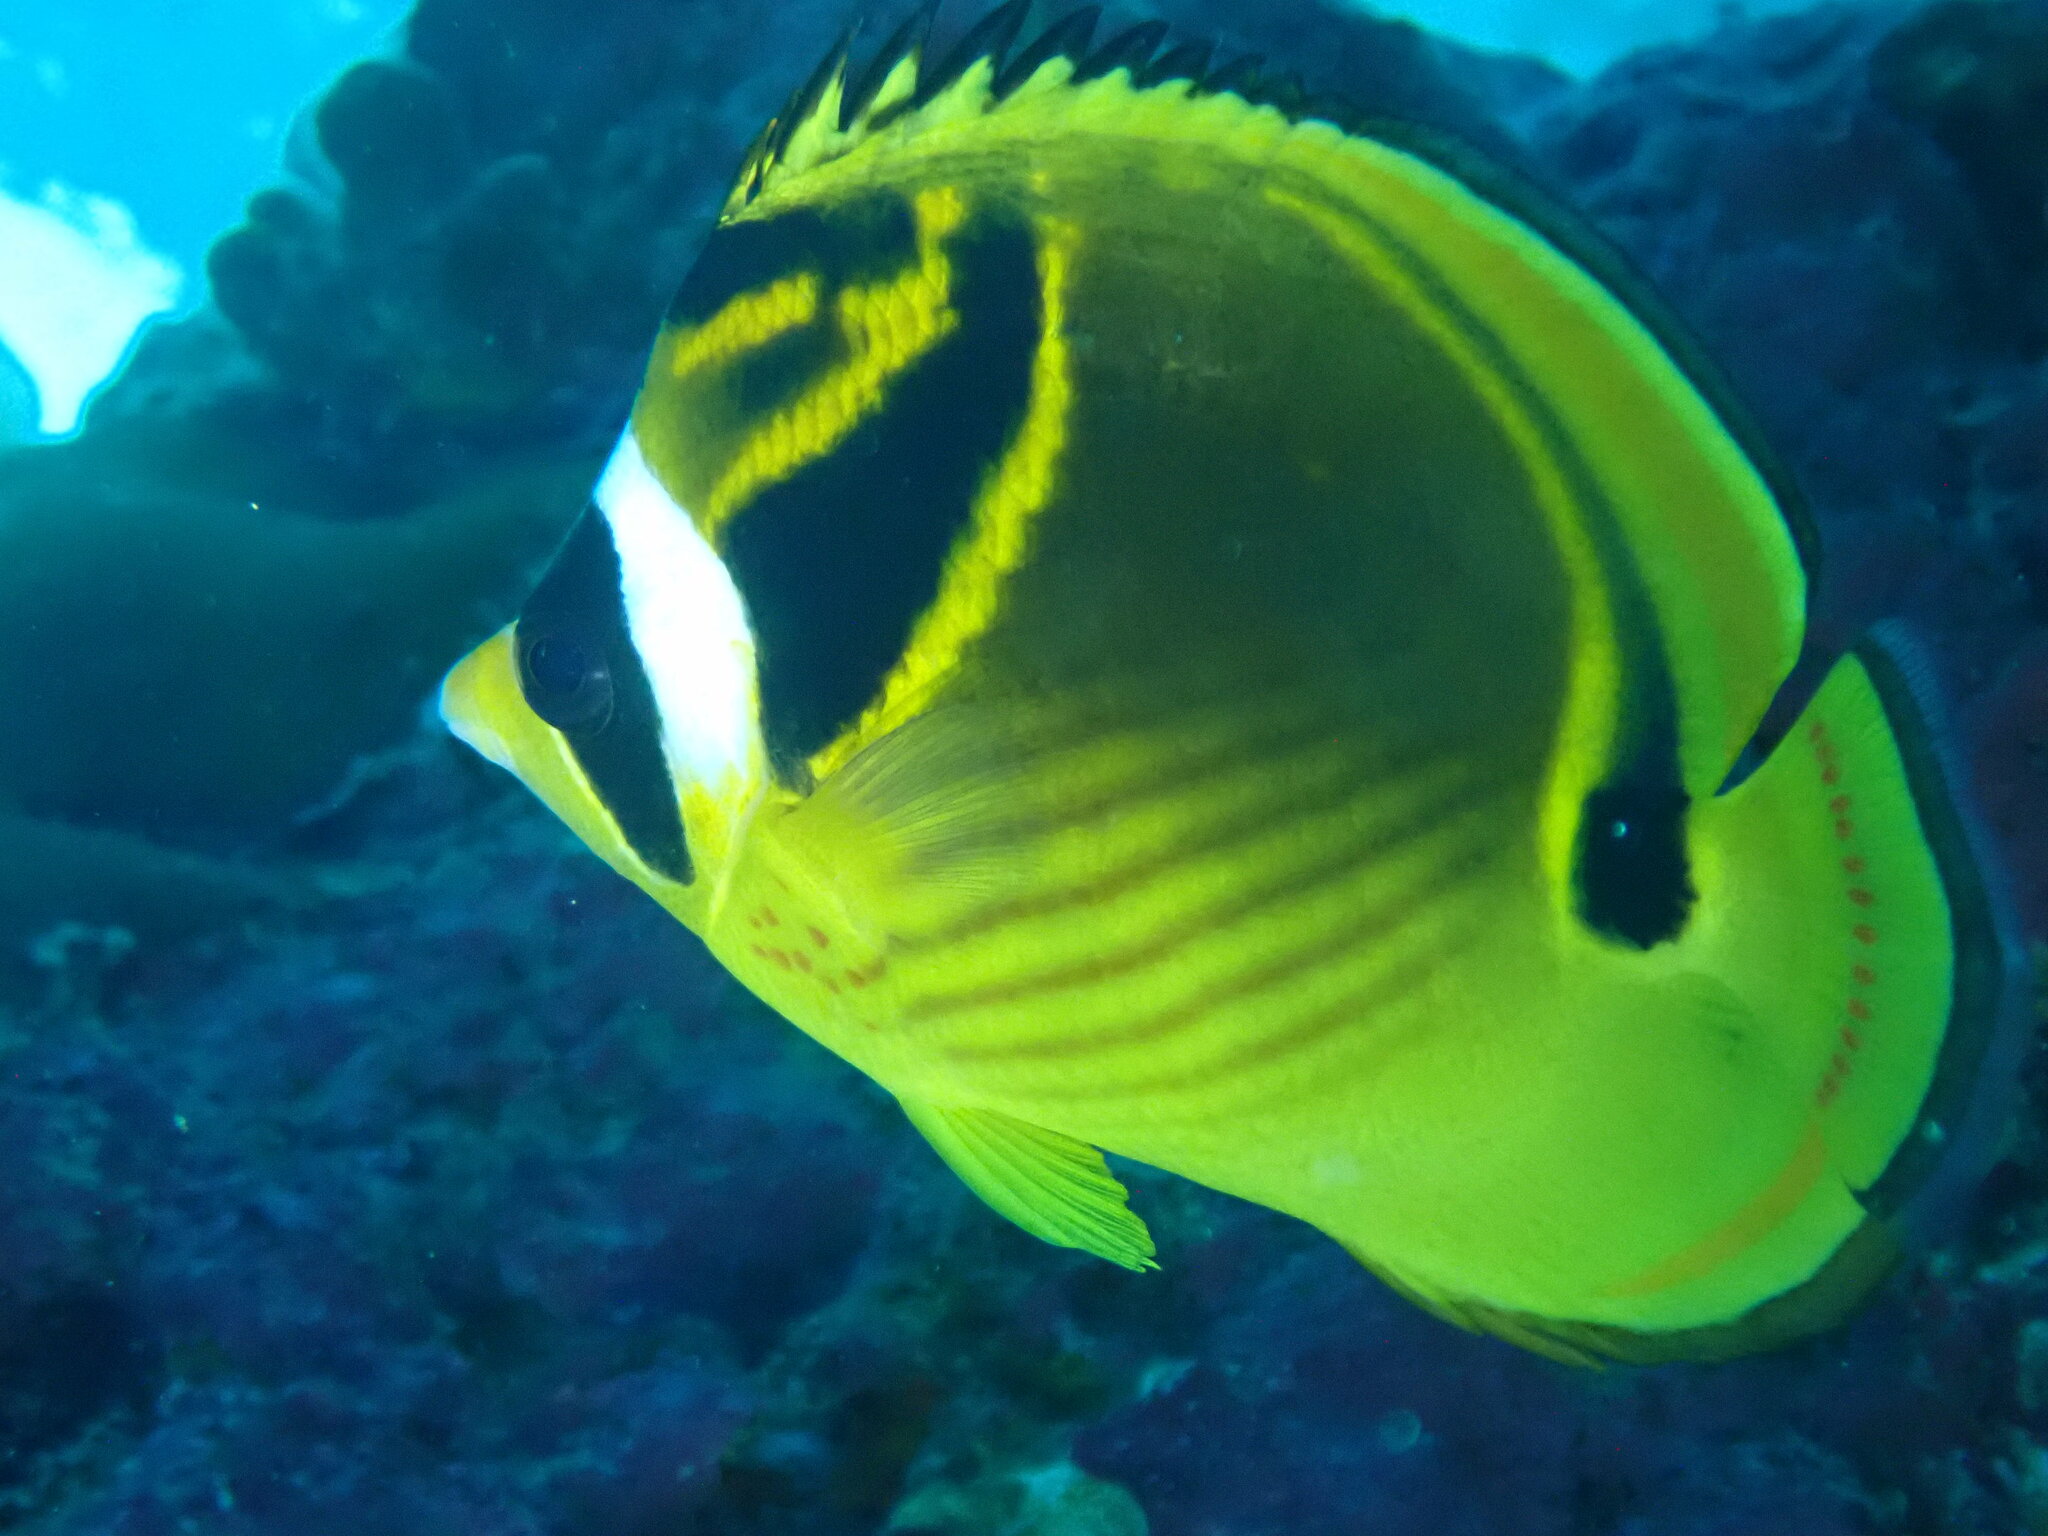
Chaetodon lunula (Raccoon Butterflyfish)